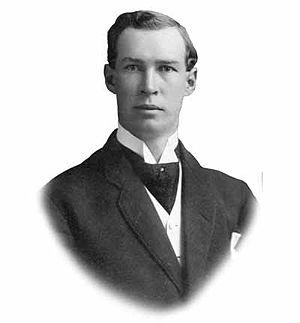
Edwin Smith Elliott, surnommé Chaucer Elliott est un joueur et entraîneur de football canadien, joueur et arbitre de hockey sur glace et joueur et entraîneur de baseball. Il est le grand-père de Bob Elliott, journaliste sportif couvrant le baseball.